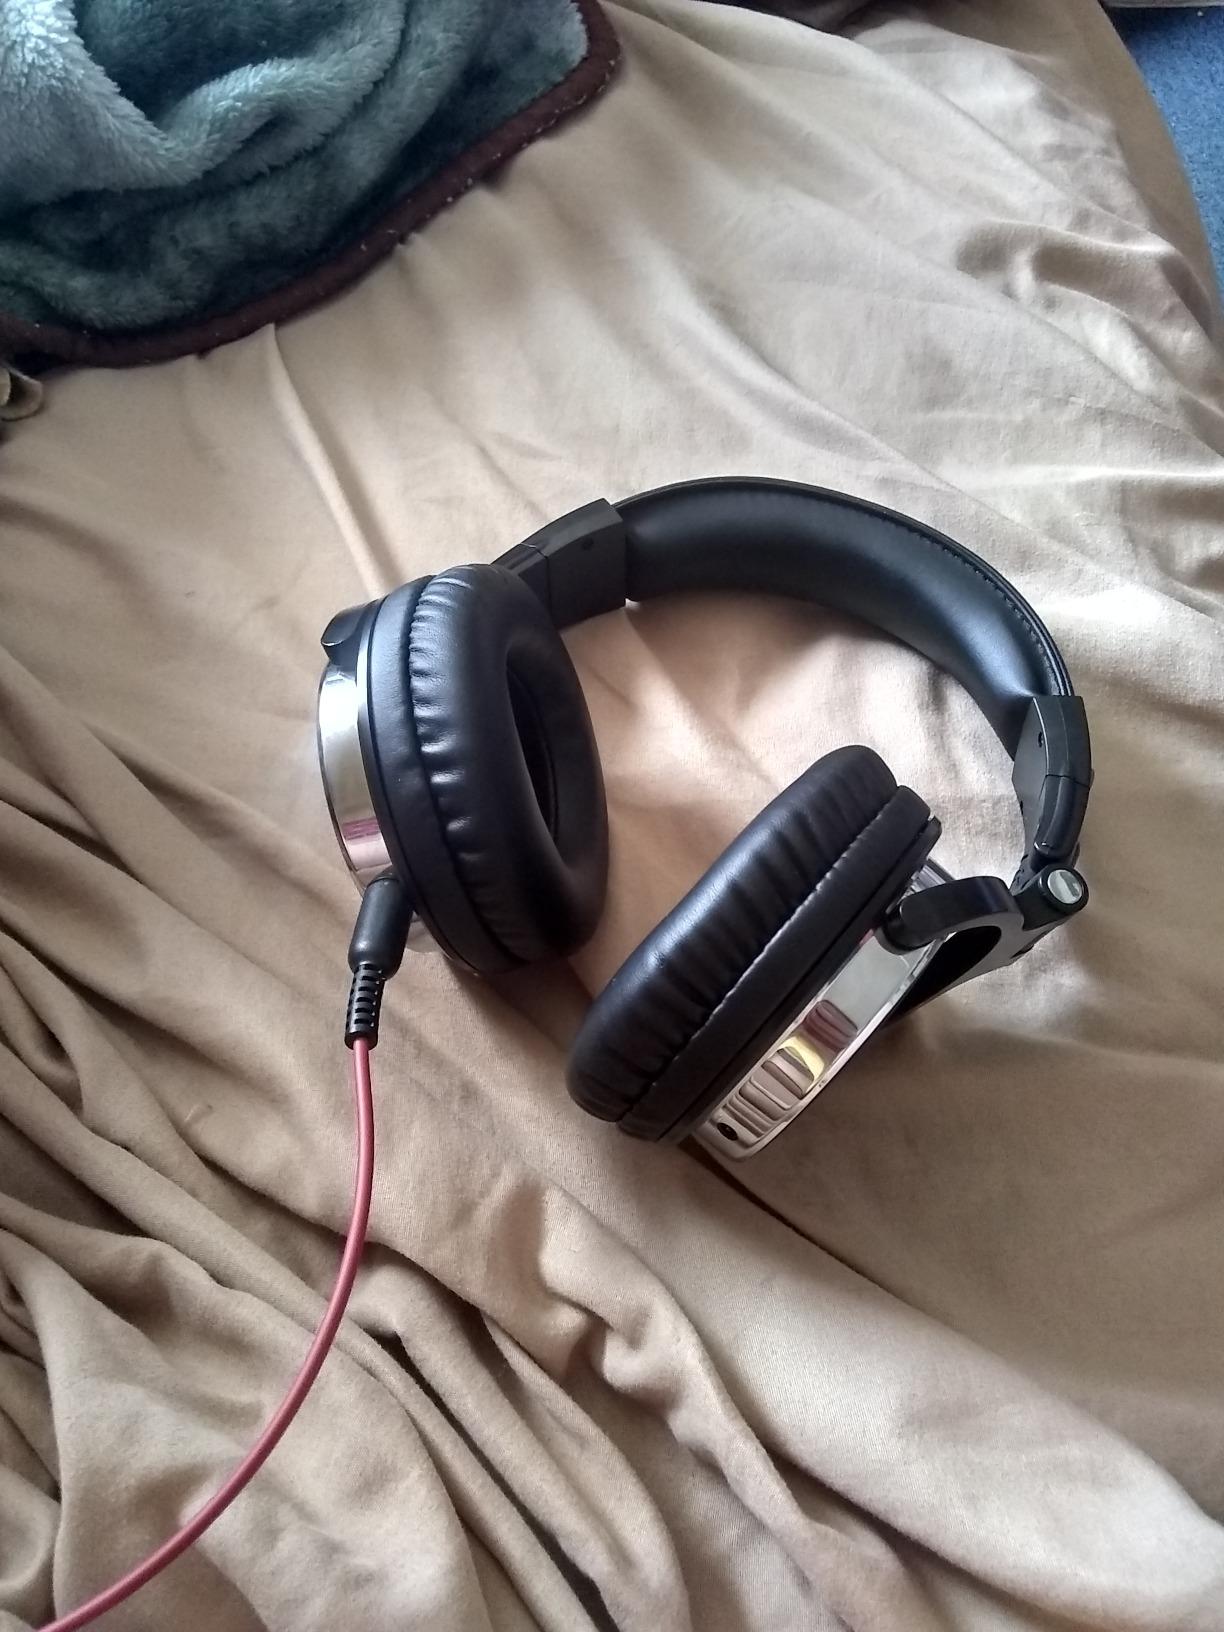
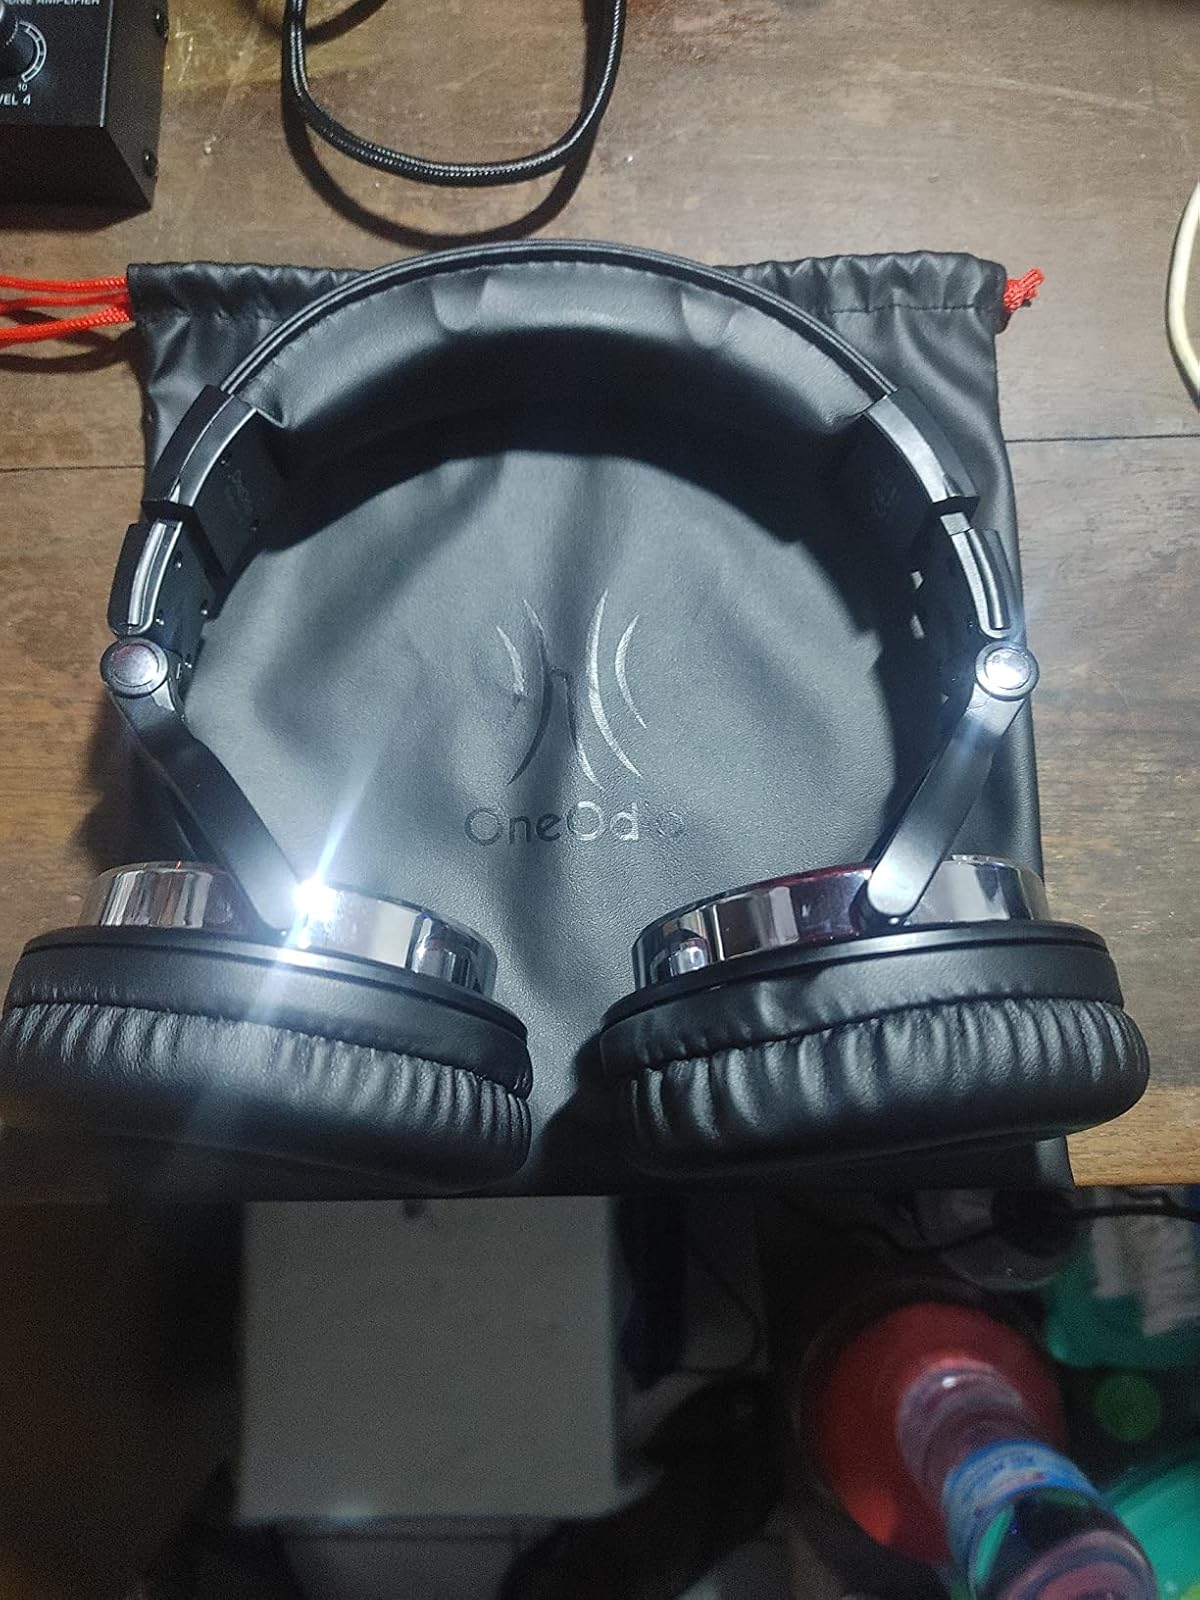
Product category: headphones
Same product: yes